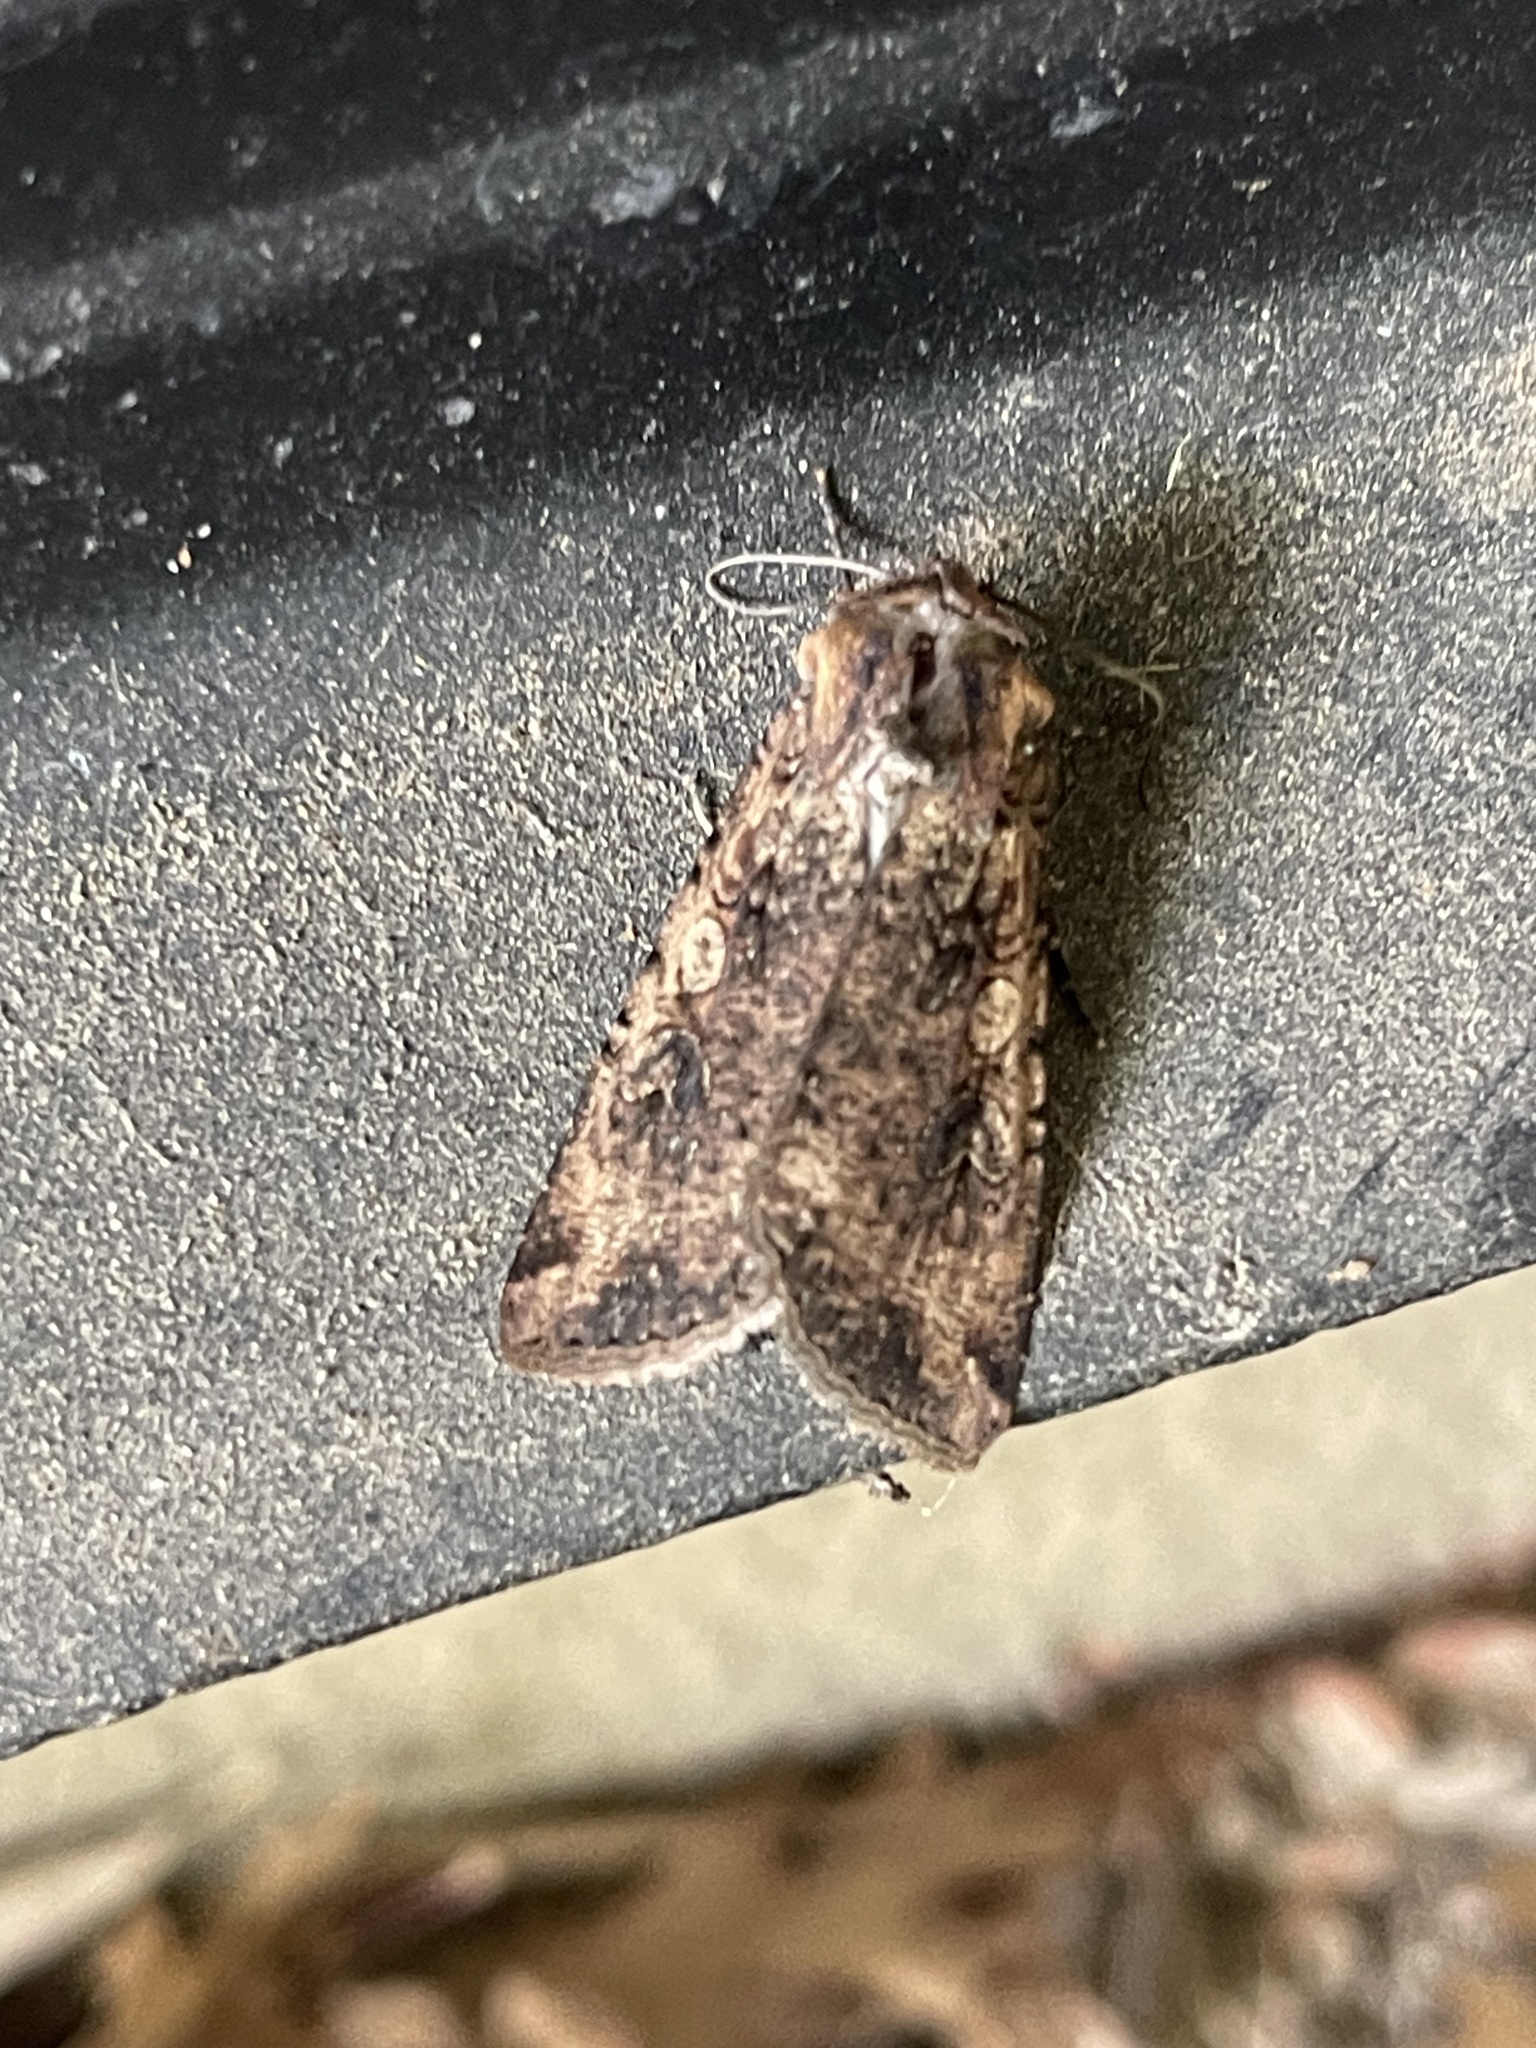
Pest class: cutworms